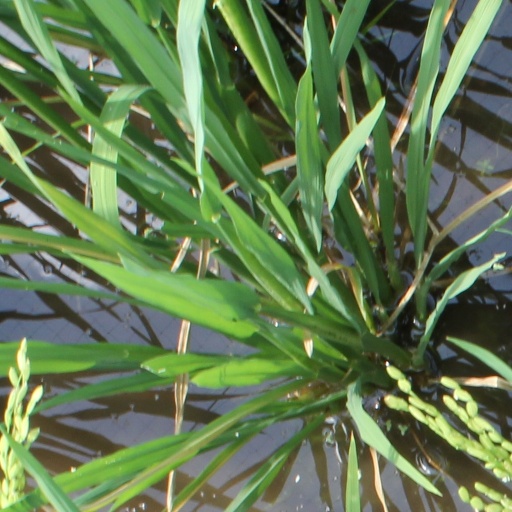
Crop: rice